Lois Roden

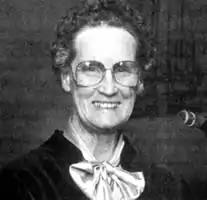

Lois Irene Scott Roden (August 1, 1916 – November 10, 1986) was an American religious leader who was president of the Branch Davidian Seventh-day Adventist Church, an apocalyptic Christian sect which her husband, Benjamin Roden founded. The sect began in Texas in 1955 as a secession from the Shepherd's Rod movement led by Victor T. Houteff, itself a secession from the Seventh-day Adventist Church.